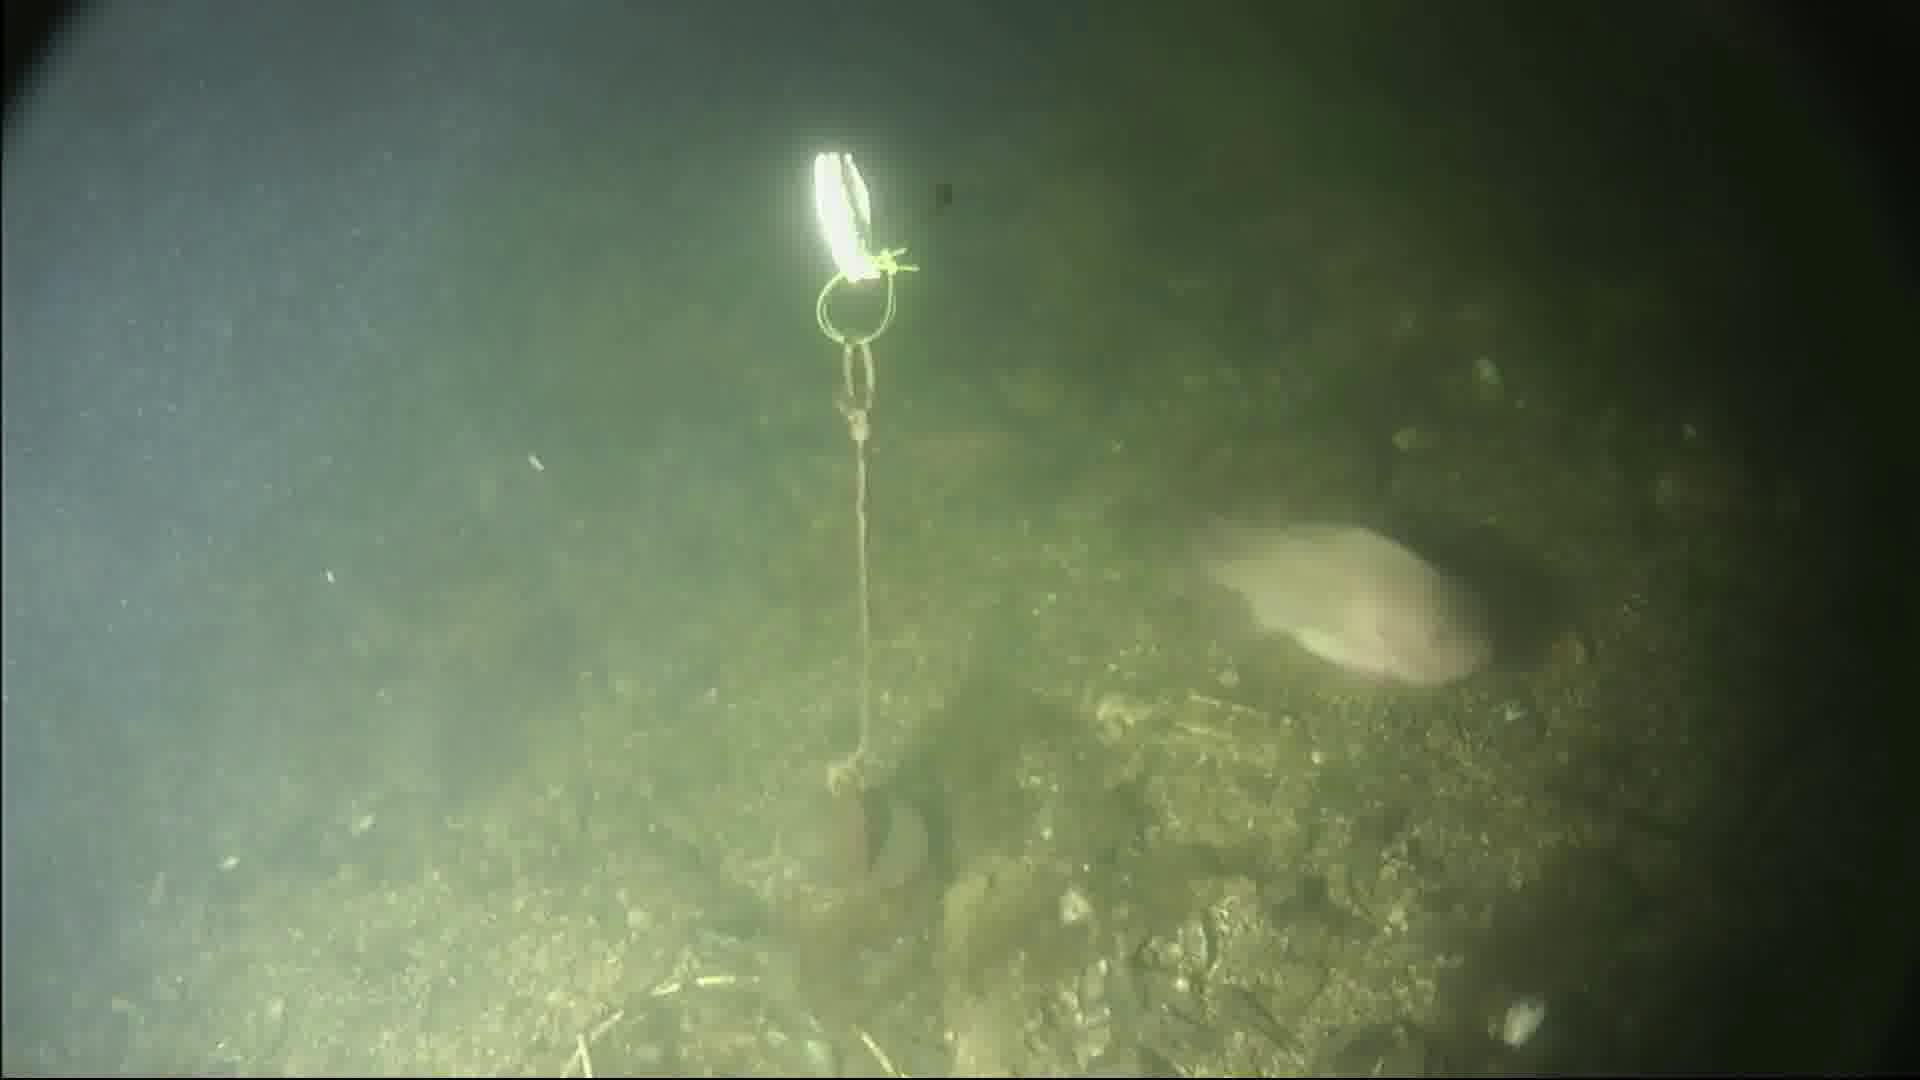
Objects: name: fish